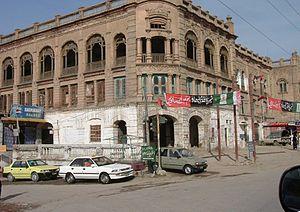
Le district de Nowshera est une subdivision administrative de la province Khyber Pakhtunkhwa au Pakistan. Constitué autour de sa capitale Nowshera, le district est entouré par les districts de Charsadda et de Mardan au nord, le district de Swabi à l'est, la province du Pendjab au sud-est, le district de Kohat au sud et enfin les régions tribales et le district de Peshawar à l'ouest.